List of American films of 1952

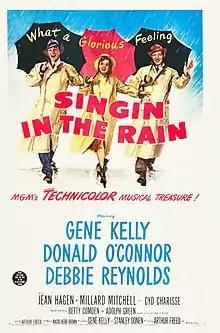
"Singin' in the Rain".

"The Greatest Show on Earth" won the Academy Award for Best Picture.